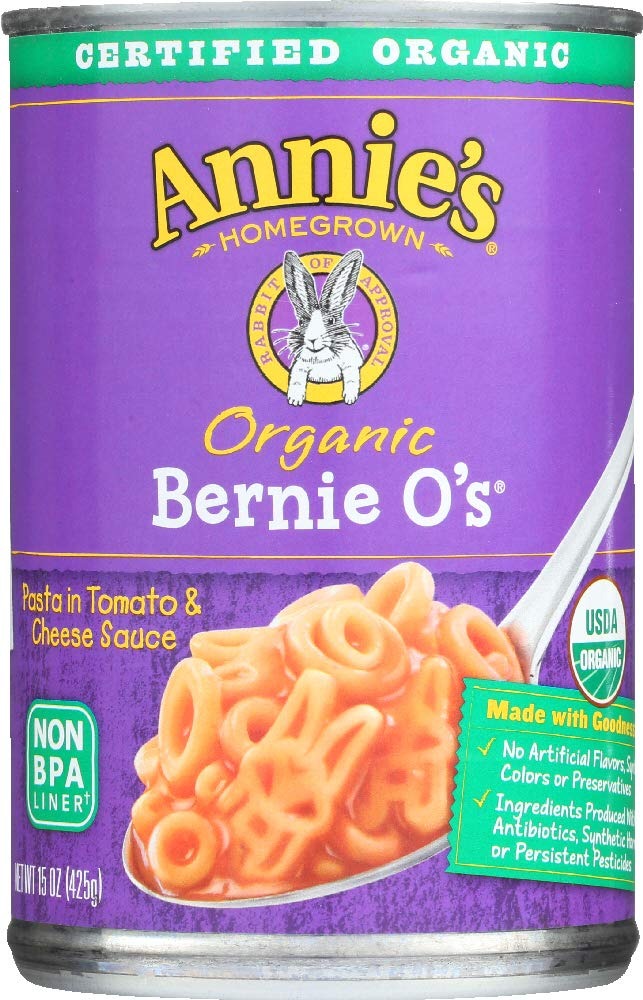
Item Name: Annie's Organic Bernie's O's, 15 oz (Pack of 2 Cans)
Value: 2.0
Unit: Count

Price: 3.09